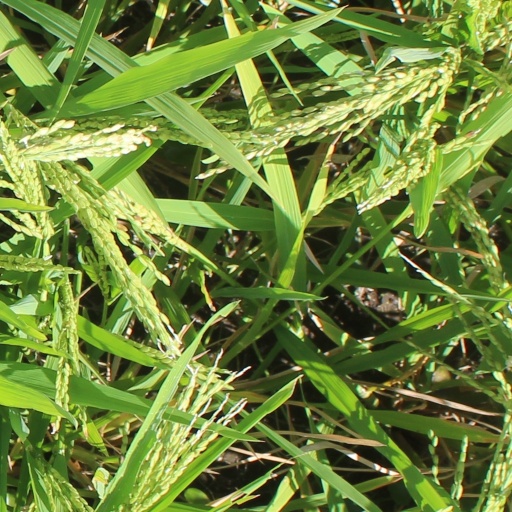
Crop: rice